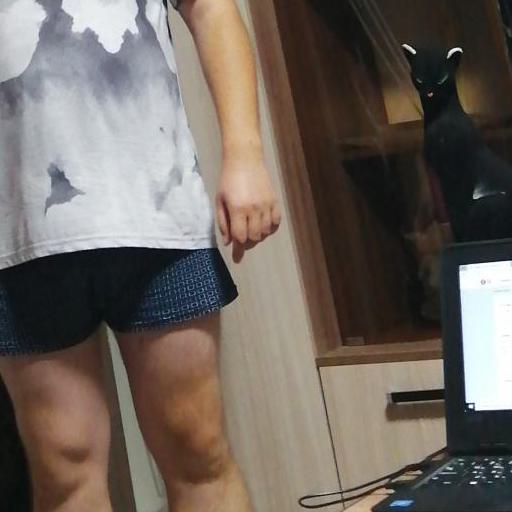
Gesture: no_gesture